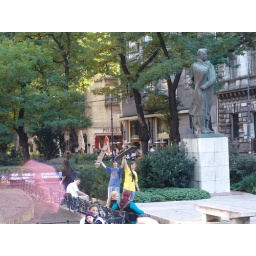
restaurant street near the office